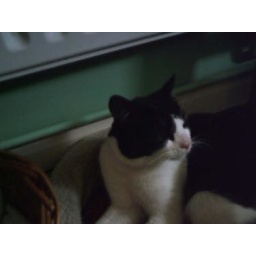
Philippa, Guildford, He always growls like a dog if our other cat is near when he eats.